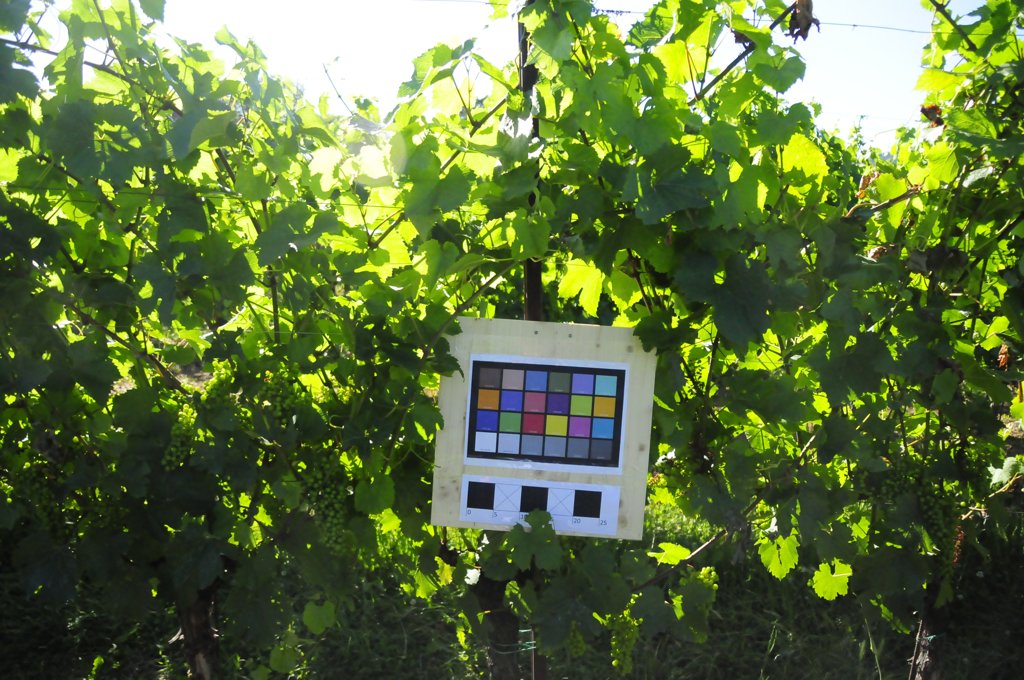
Berries visible: 261
Grape clusters: 8